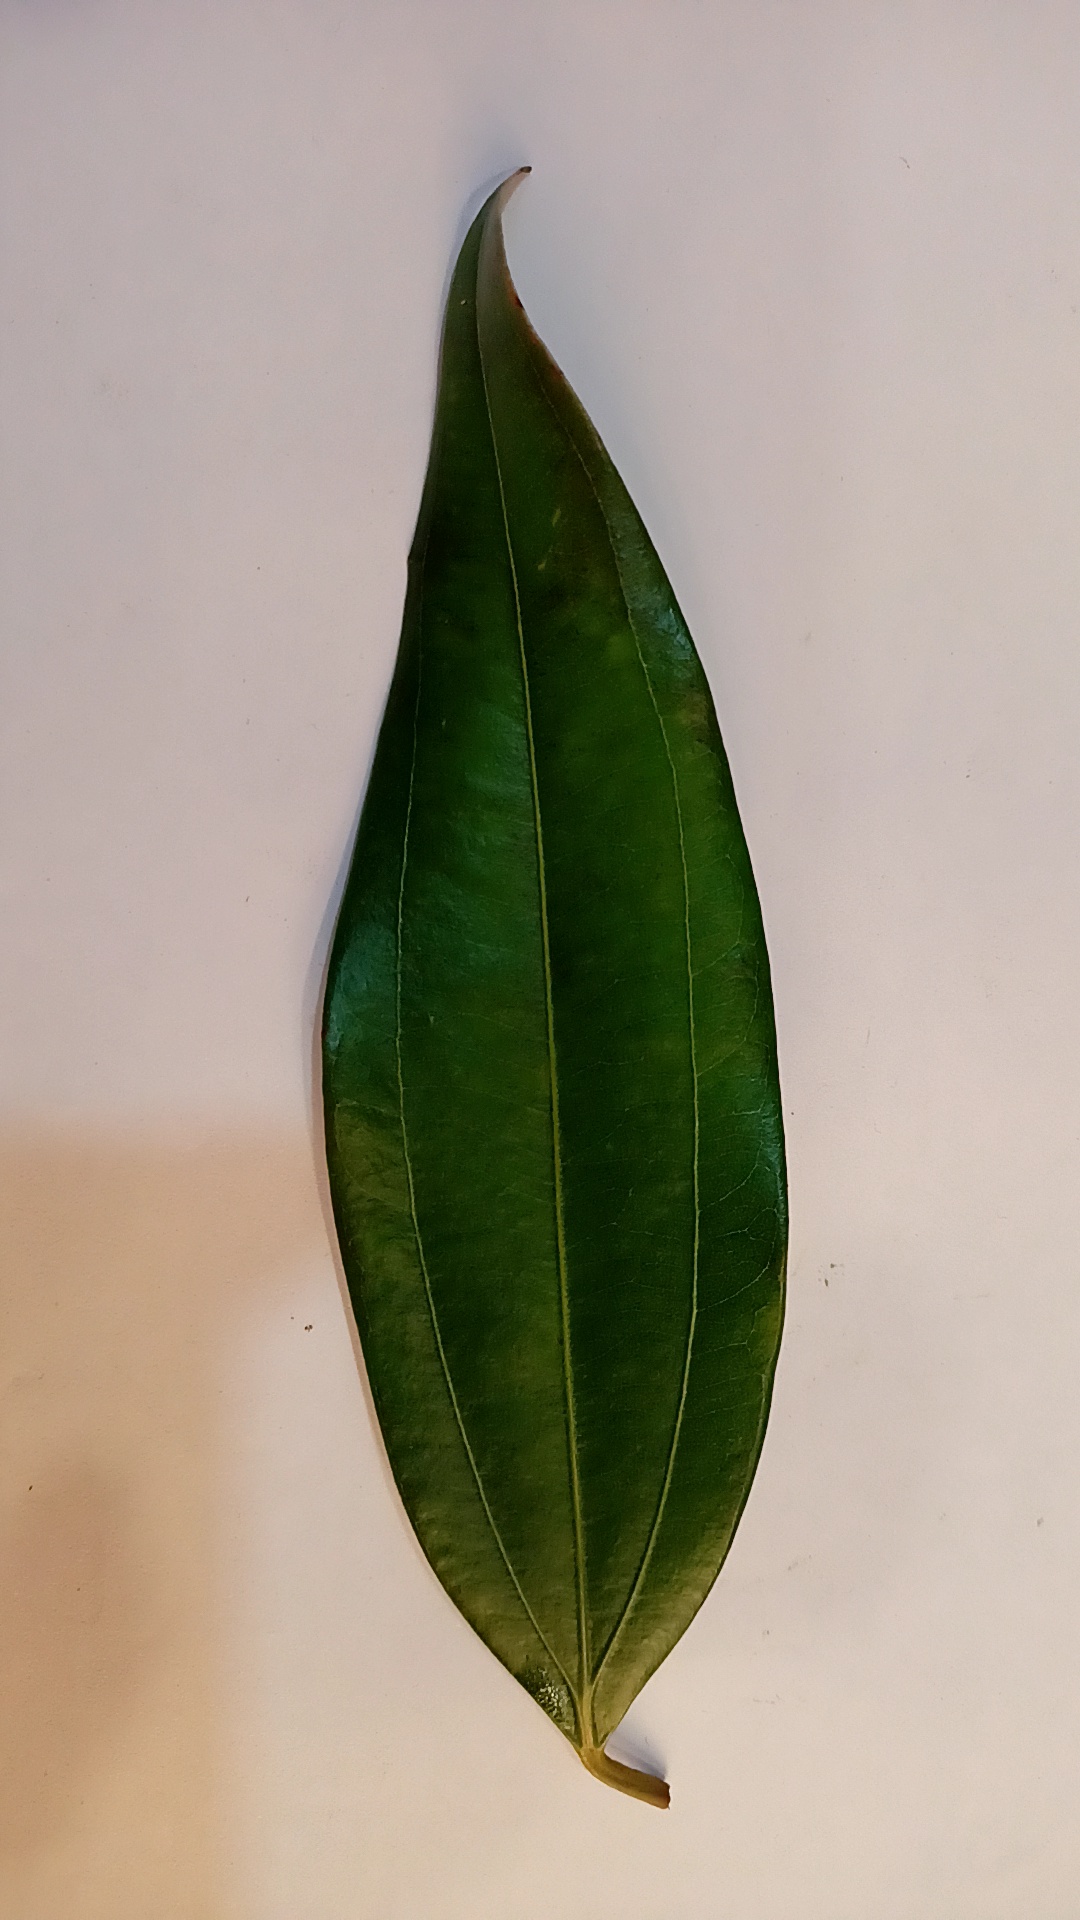
Label: Healthy